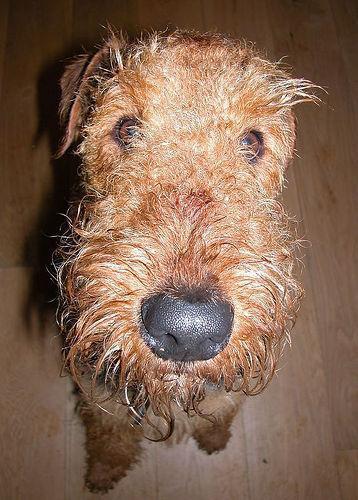
Airedale